San Luis Potosí (city)

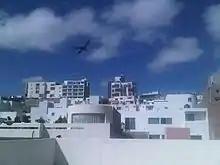
The city has experienced one of the fastest increases in demand for housing.

San Luis Potosí features a cold semi-arid climate (BSk) under the Köppen climate classification. Its high altitude means that the city experiences only a handful of hot days each year. While the climate exhibits noticeably cooler (January and February) and warmer periods (April and May) of the year, temperatures are relatively consistent throughout the course of the year. San Luis Potosí receives, on average, of precipitation annually, mostly seen from May through October. Snowfall is a rare occurrence in the city downtown, even though it is not uncommon in the city outskirts and in the highest parts of the greater San Luis Potosí area to get reports of frost and some snow during the winter.